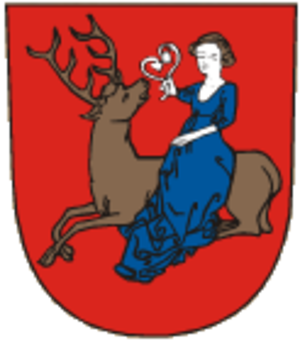
Rychnov nad Kněžnou est une ville de la région de Hradec Králové, en Tchéquie, et le chef-lieu du district de Rychnov nad Kněžnou. Sa population s'élevait à 10 999 habitants en 2020.